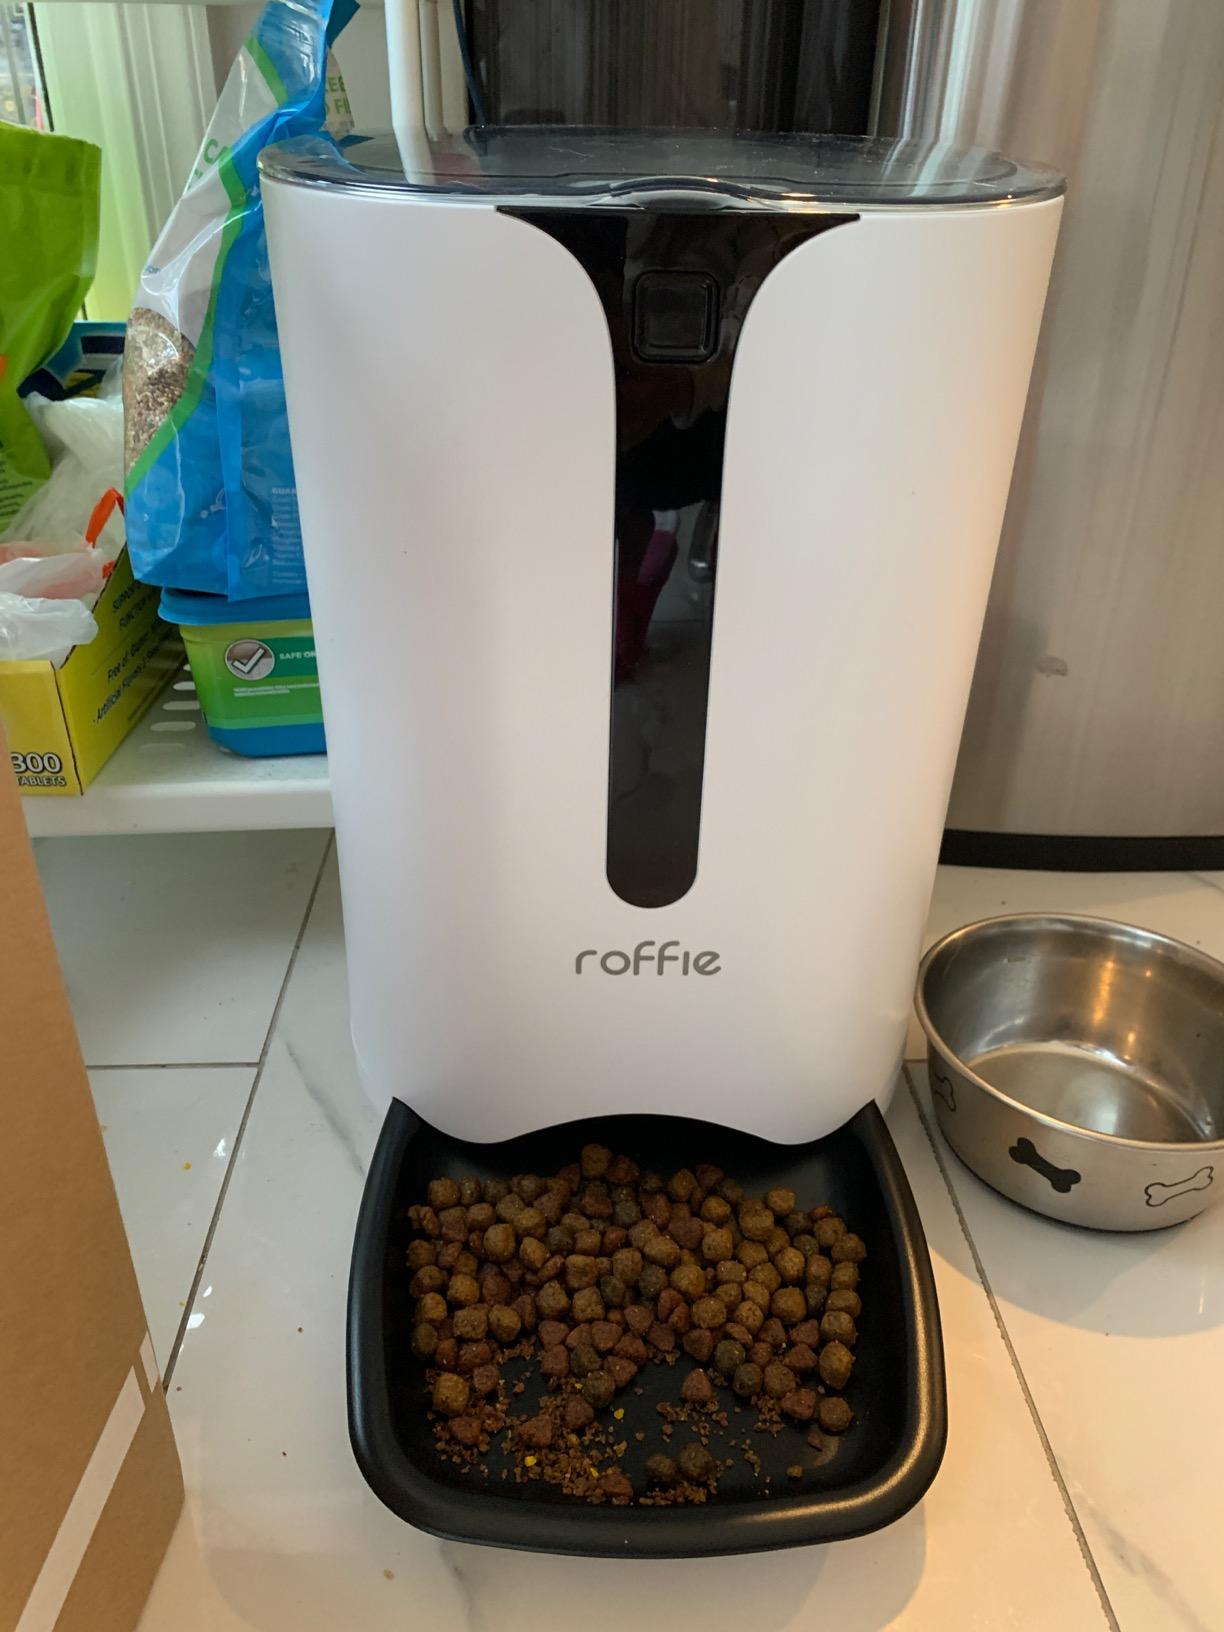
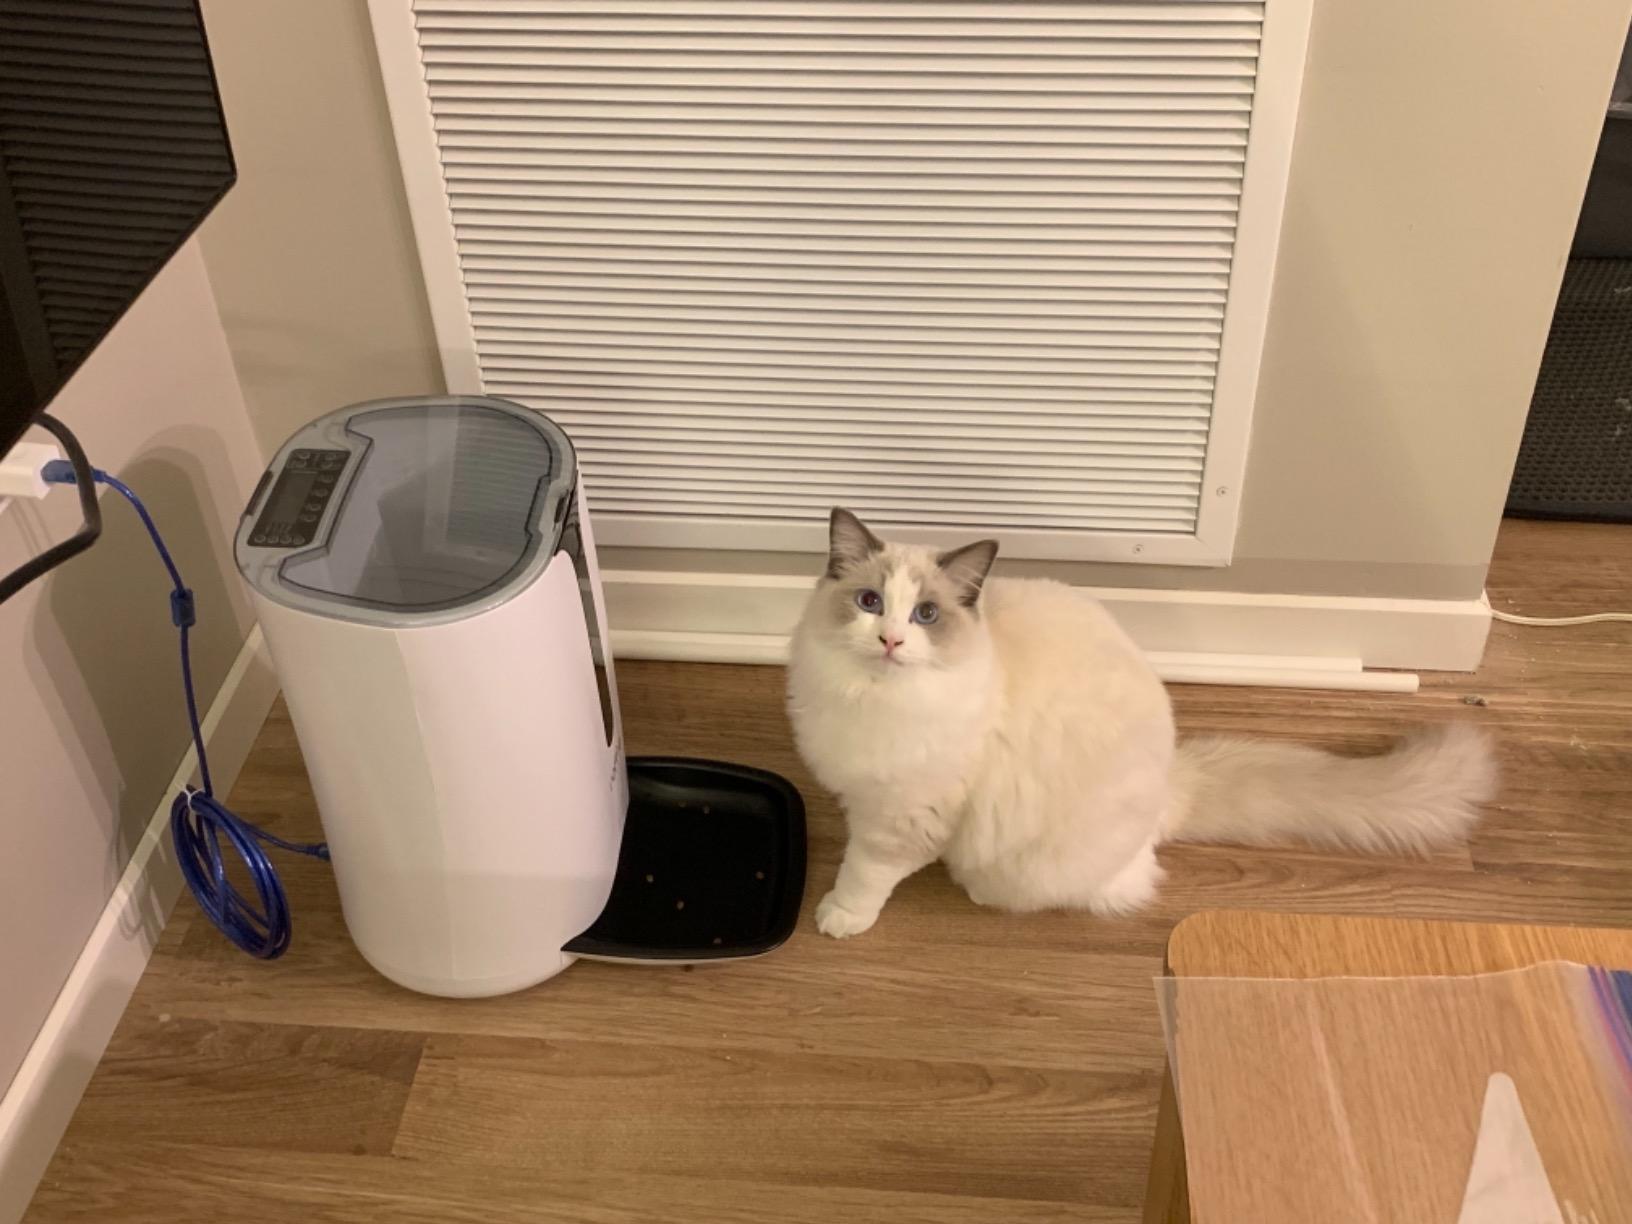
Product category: items_feeder
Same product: yes